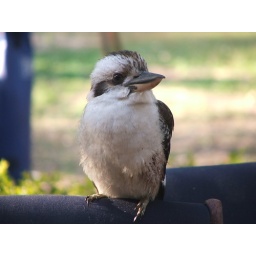
Laughing Kookaburra sitting on a seat in our backyard. He was a big fellow.